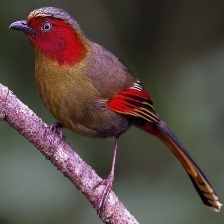
Species: SCARLET FACED LIOCICHLA
Scientific name: LIOCICHLA RIPPONI